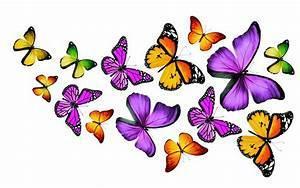
butterfly